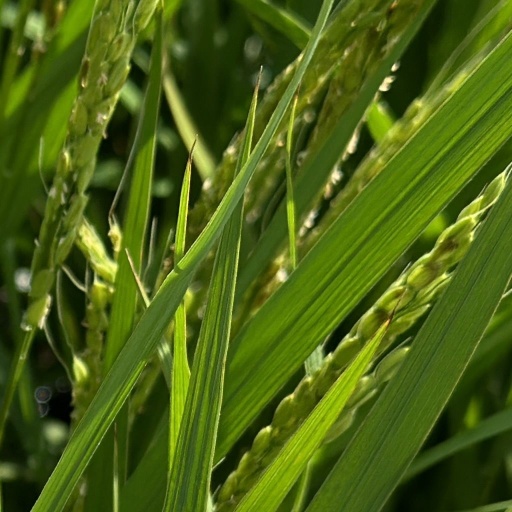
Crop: rice